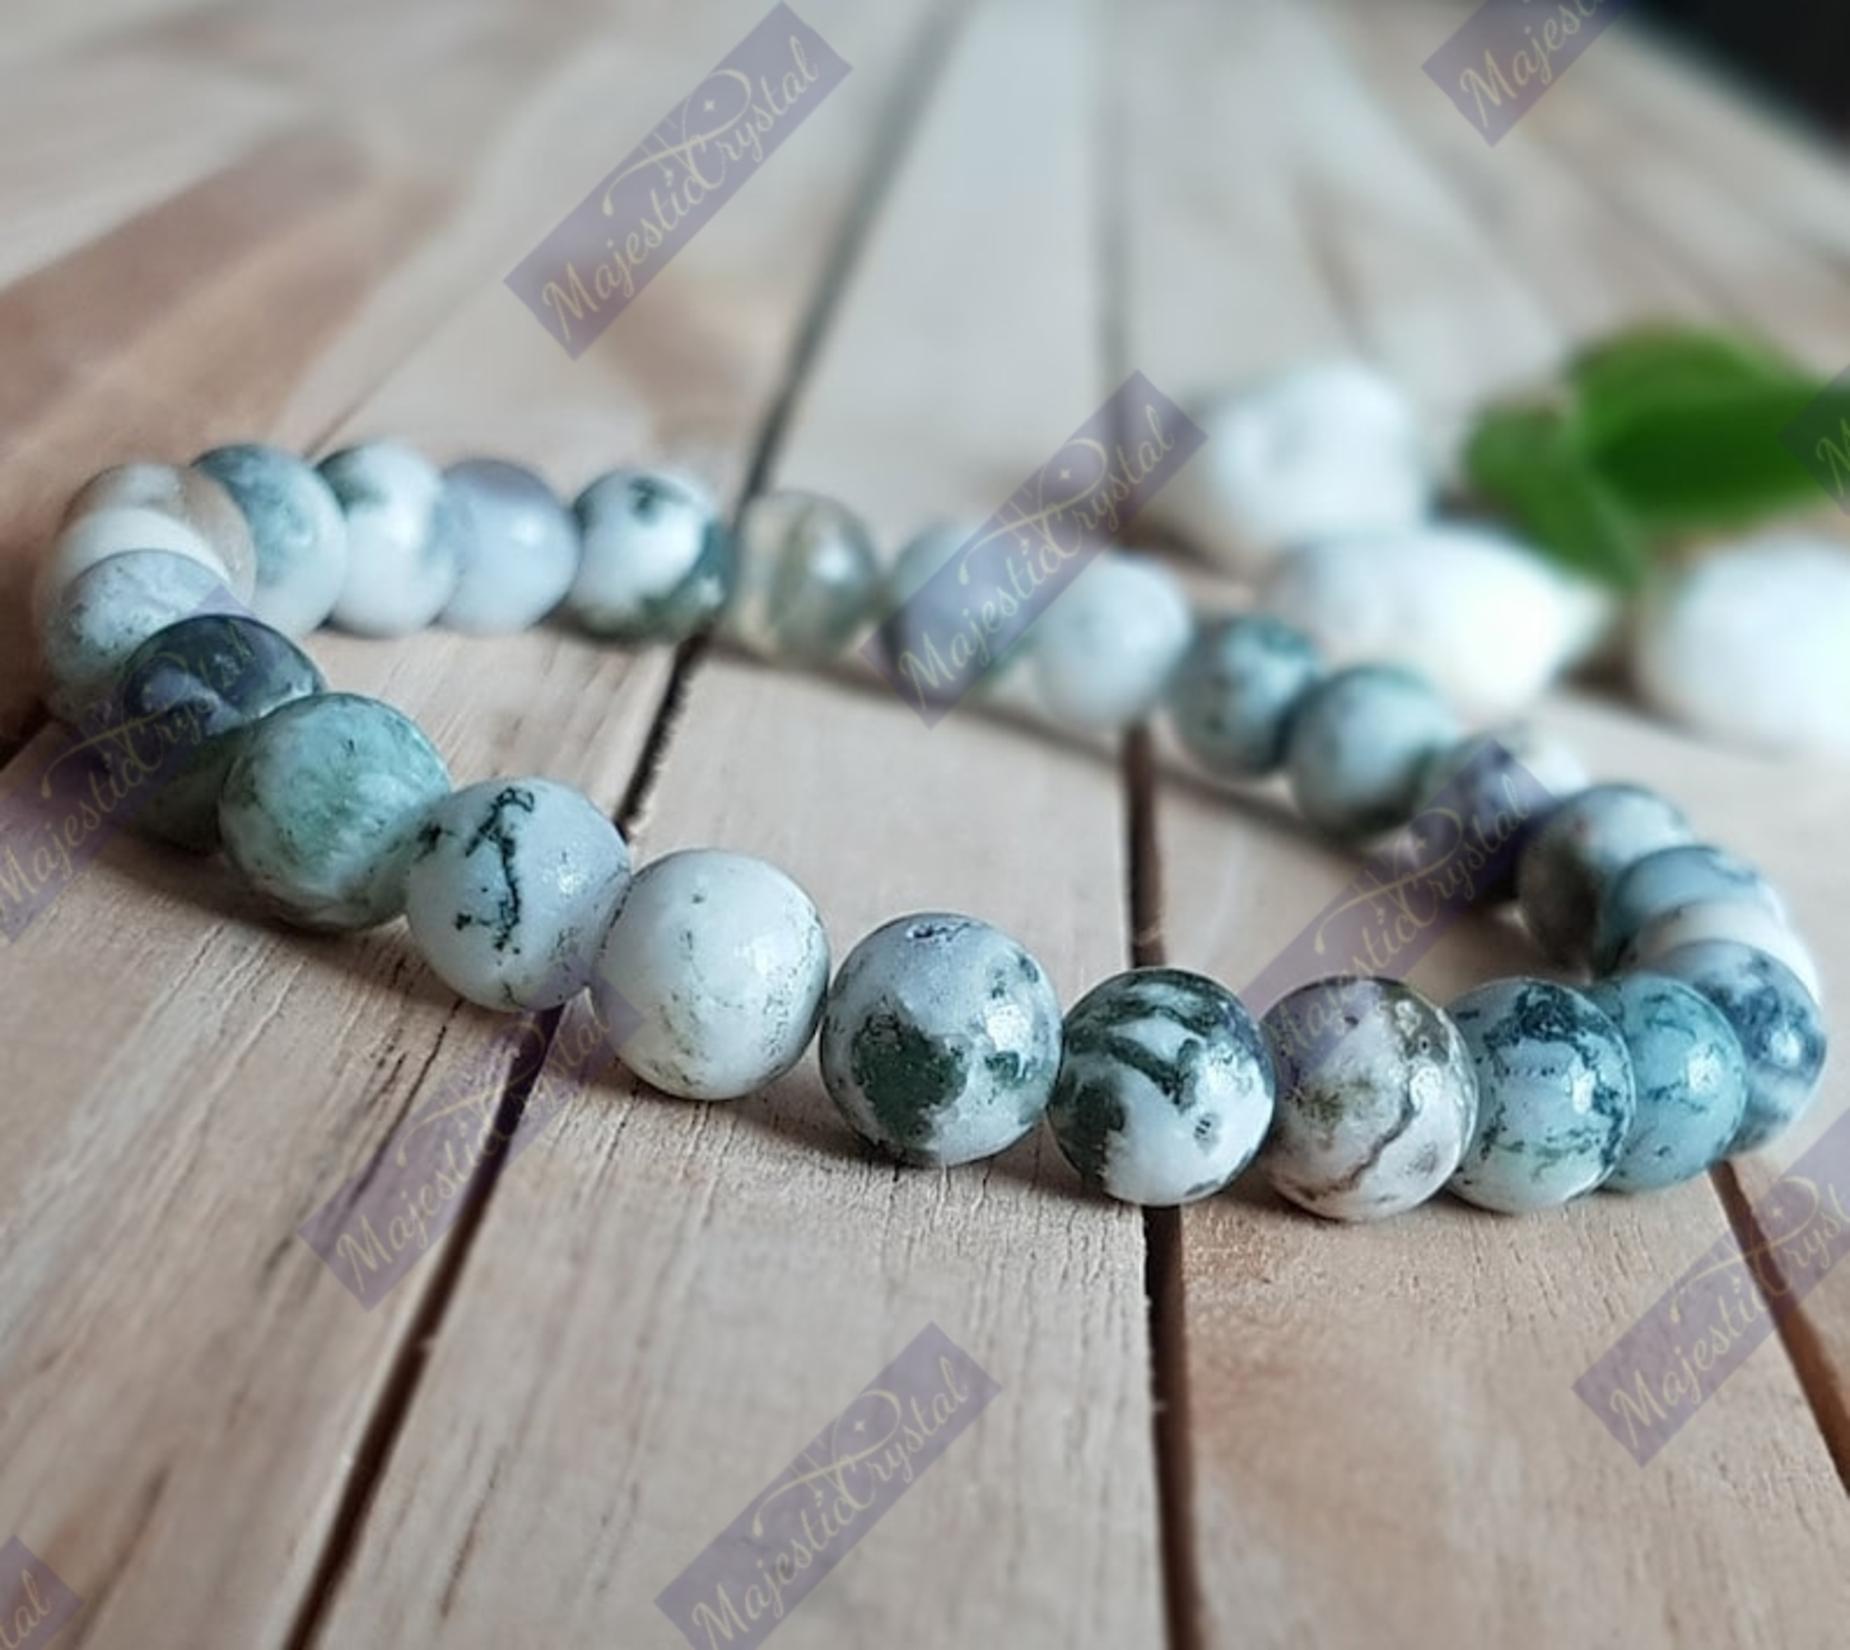
Majestic Crystals Tree Agate Beaded Bracelet
Type: Bracelets & Bangles
Brand: Majestic Crystals
Price: Rs. 1299
 Tree agate is known as a stone of protection. It is widely used as a talisman to ensure protection. Being a storehouse of benefits, Tree Agate Bracelet helps you become a perfect being. Its advantages are innumerable; Nevertheless, the Tree Agate Bracelet brings order to your scattered life by healing every aspect of your life.